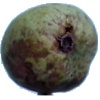
Label: Pear Stone 1